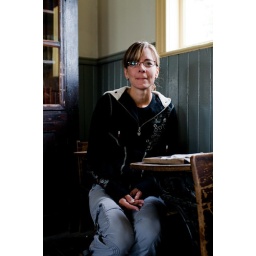
Bron sitting in an old school desk